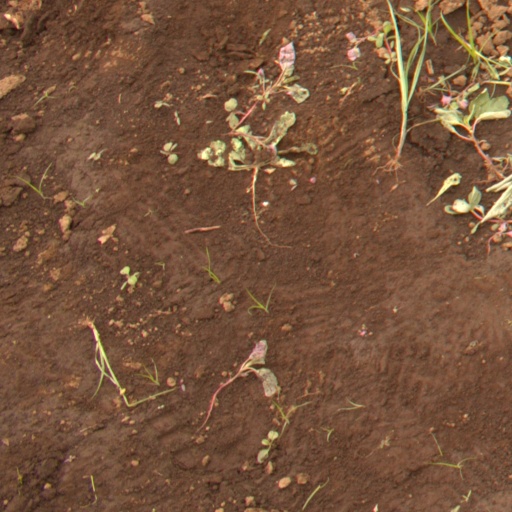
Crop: soybean